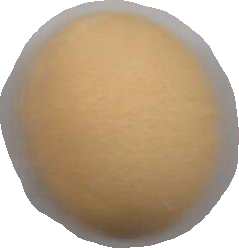
Variety: Dega